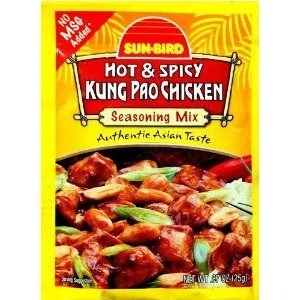
Item Name: Sunbird Hot & Spicy Kung Pao Chicken Seasoning Mix (24x0.88 Oz)
Value: 21.1
Unit: Ounce

Price: 43.86